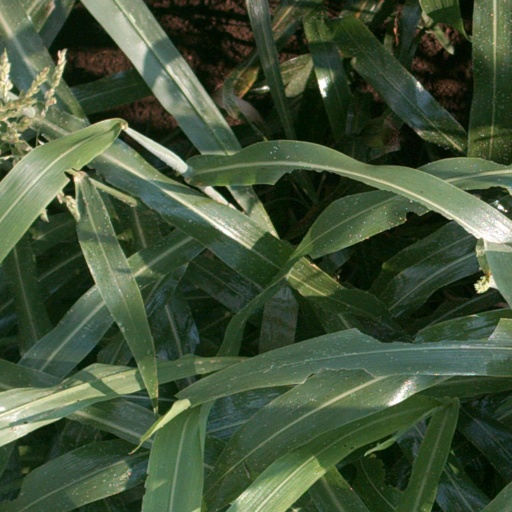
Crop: sorghum